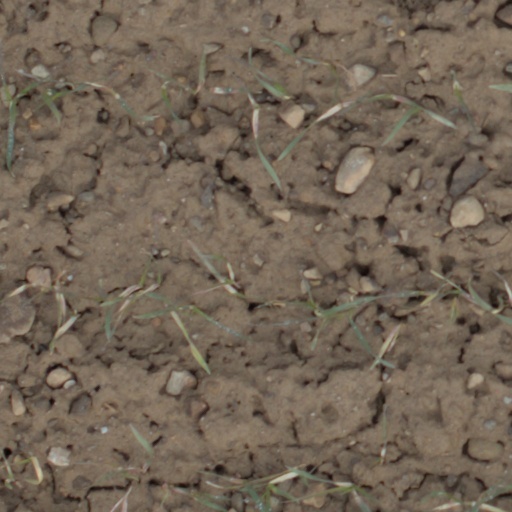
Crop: wheat